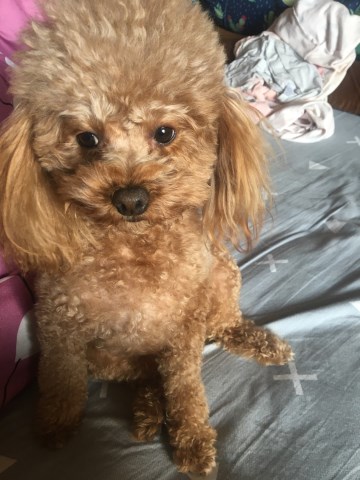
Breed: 2925-n000114-toy_poodle